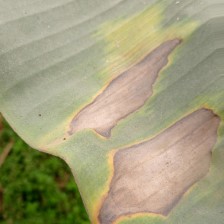
Label: cordana